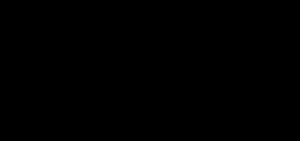
L'aïkido est un art martial japonais, fondé par Morihei Ueshiba ōsensei entre 1925 et 1969. L'aïkido a été officiellement reconnu par le gouvernement japonais en 1940 sous le nom d’aikibudō et sous le nom aikido en 1942 donné par la « Dai Nippon Butoku Kai », organisme gouvernemental visant à regrouper tous les arts martiaux japonais pendant la guerre. Il a été créé à partir de l'expérience que son fondateur avait de l'enseignement des koryu, essentiellement l'aikijutsu de l'école daitō ryū et le kenjutsu. L'aïkido est né de la rencontre entre ces techniques de combat et une réflexion métaphysique de Morihei Ueshiba sur le sens de la pratique martiale à l'ère moderne.
La technique fondamentale ikkyō — littéralement « premier principe » — est une clef de bras ou levier articulaire permettant d'amener uke au sol en contrôlant le poignet et en faisant faire un arc de cercle au coude en direction de la tête. Tout le mouvement du corps de tori est identique à celui d'une coupe au sabre.